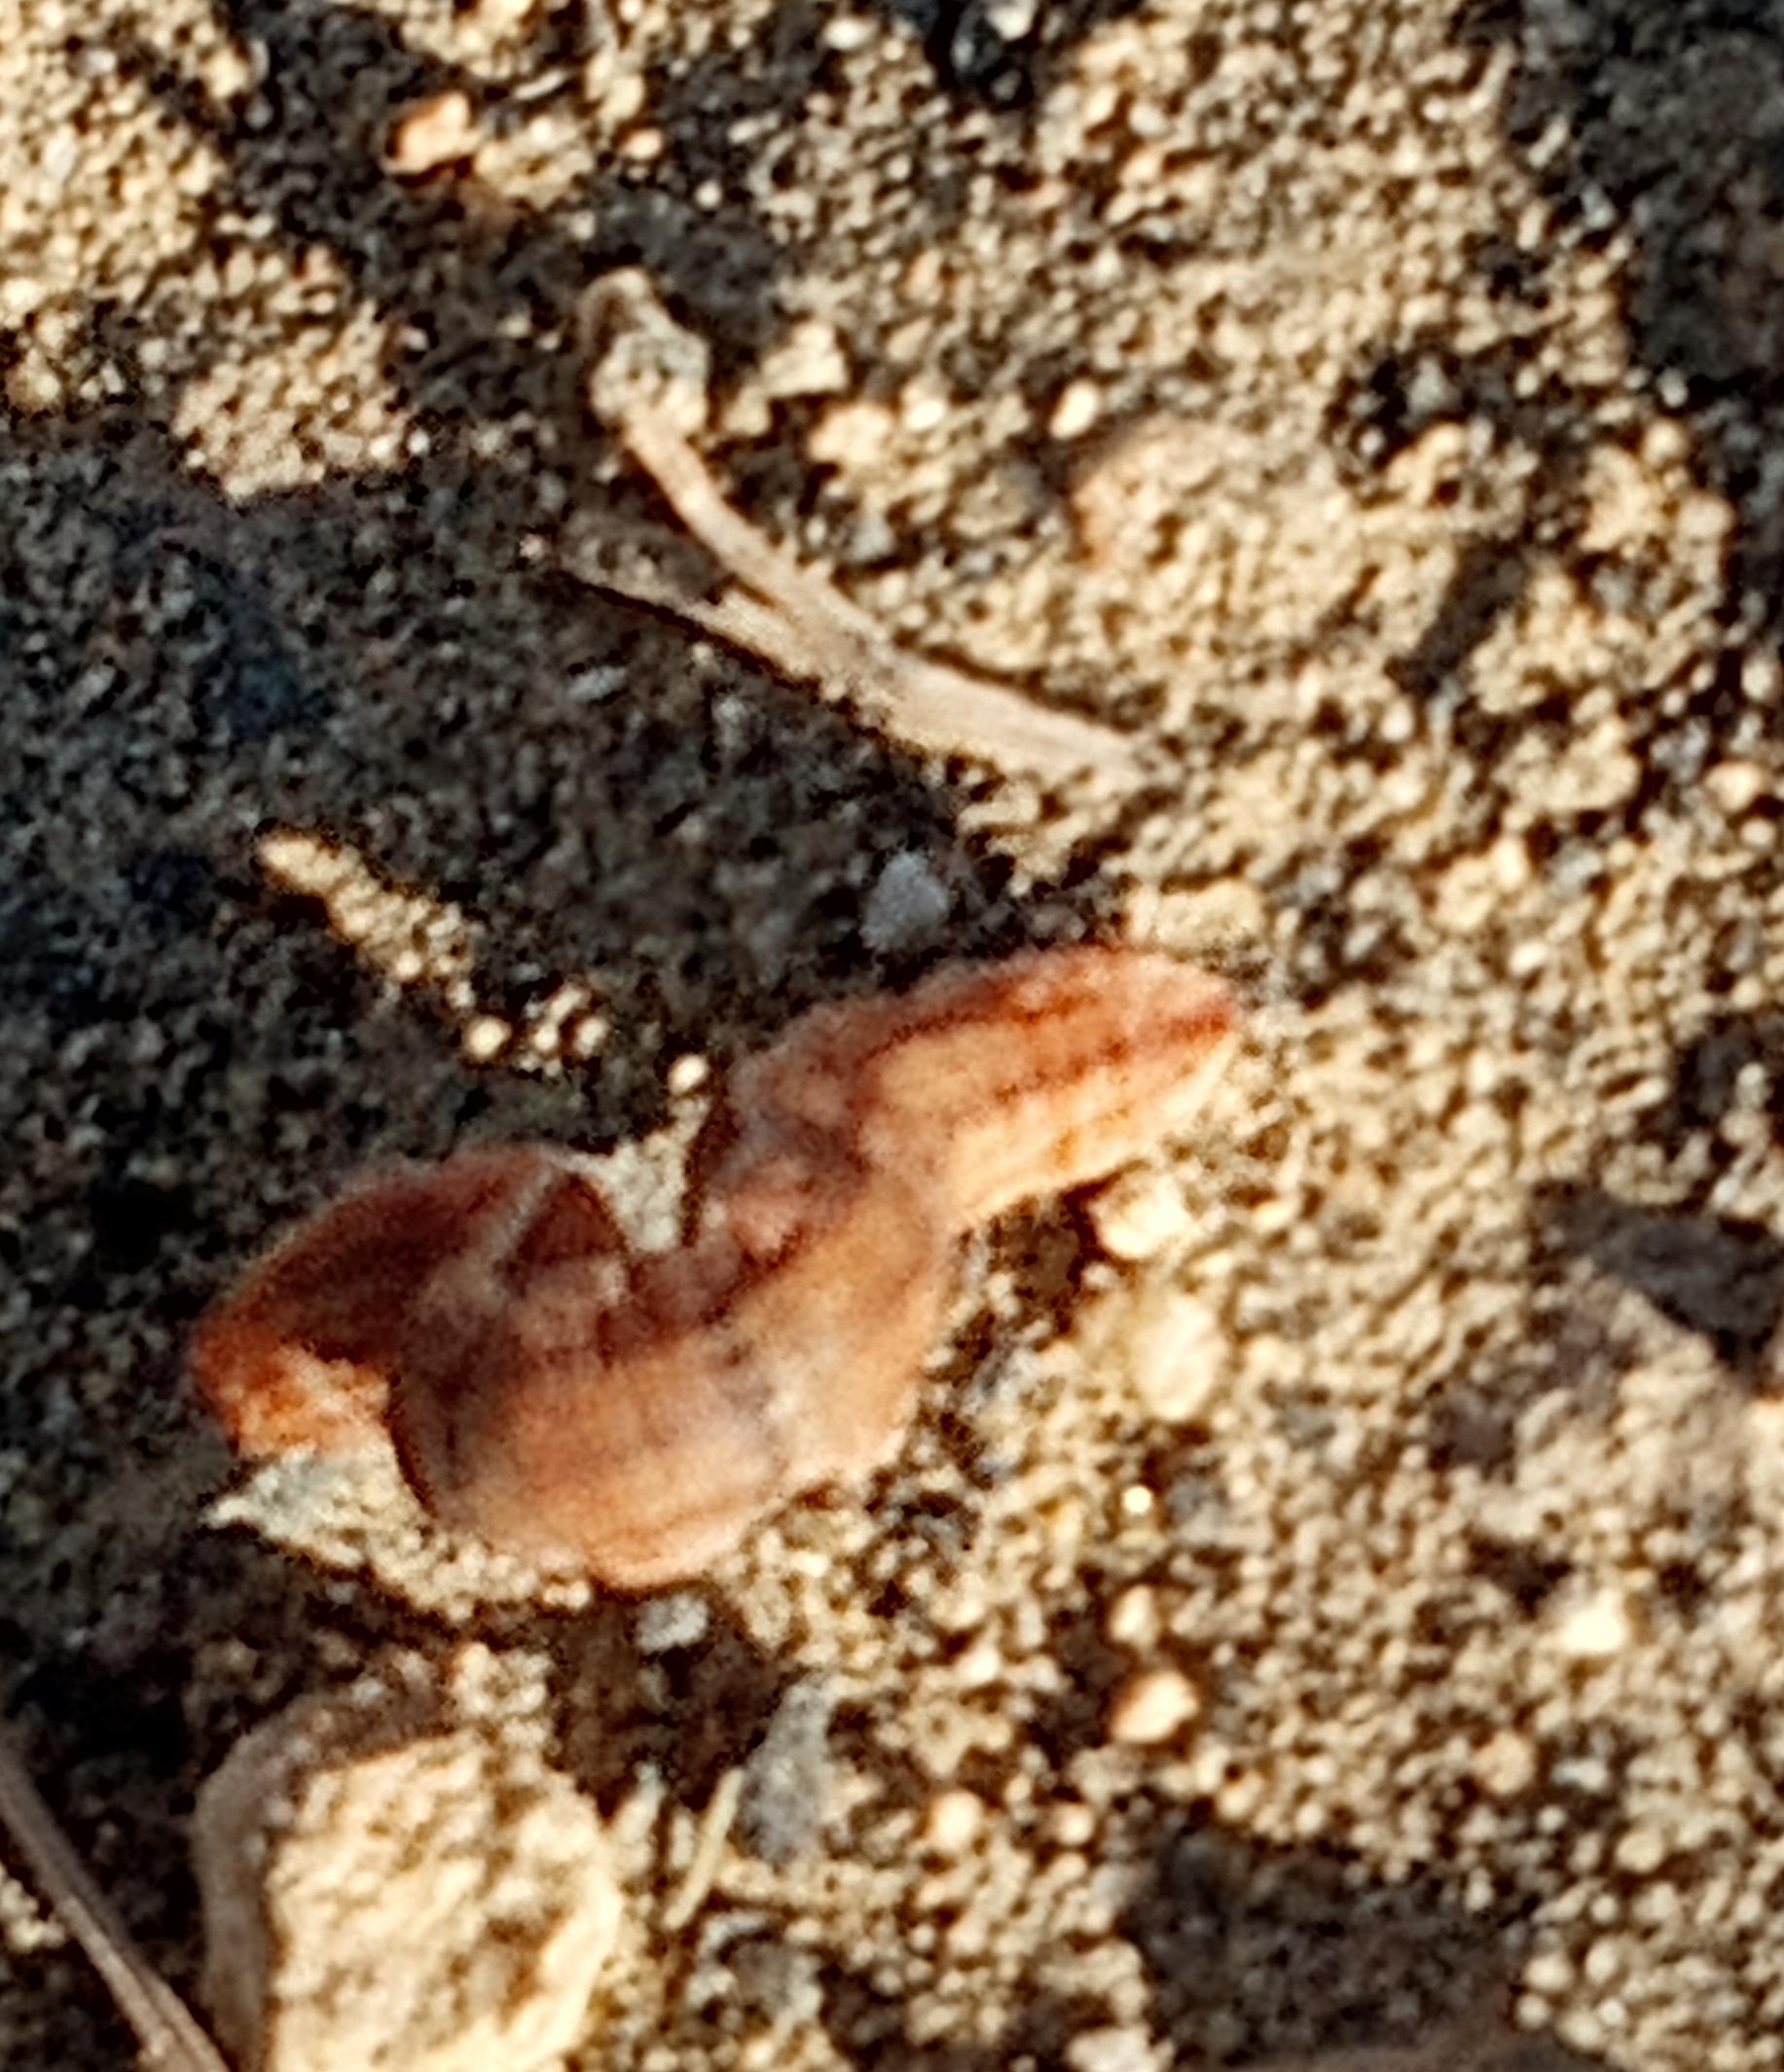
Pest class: occasional_pest